Sonna Puriyathu

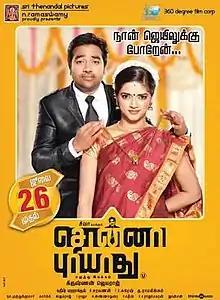
poster

Sonna Puriyathu is a 2013 Indian Tamil-language comedy film directed by debutant Krishnan Jayaraj, a former associate of C. S. Amudhan It stars Shiva and Vasundhara. The film was released on 26 July 2013. It had a good opening and finally declared as an above average hit in the boxoffice. The film's title is based on a song from "Velayudham" (2011).